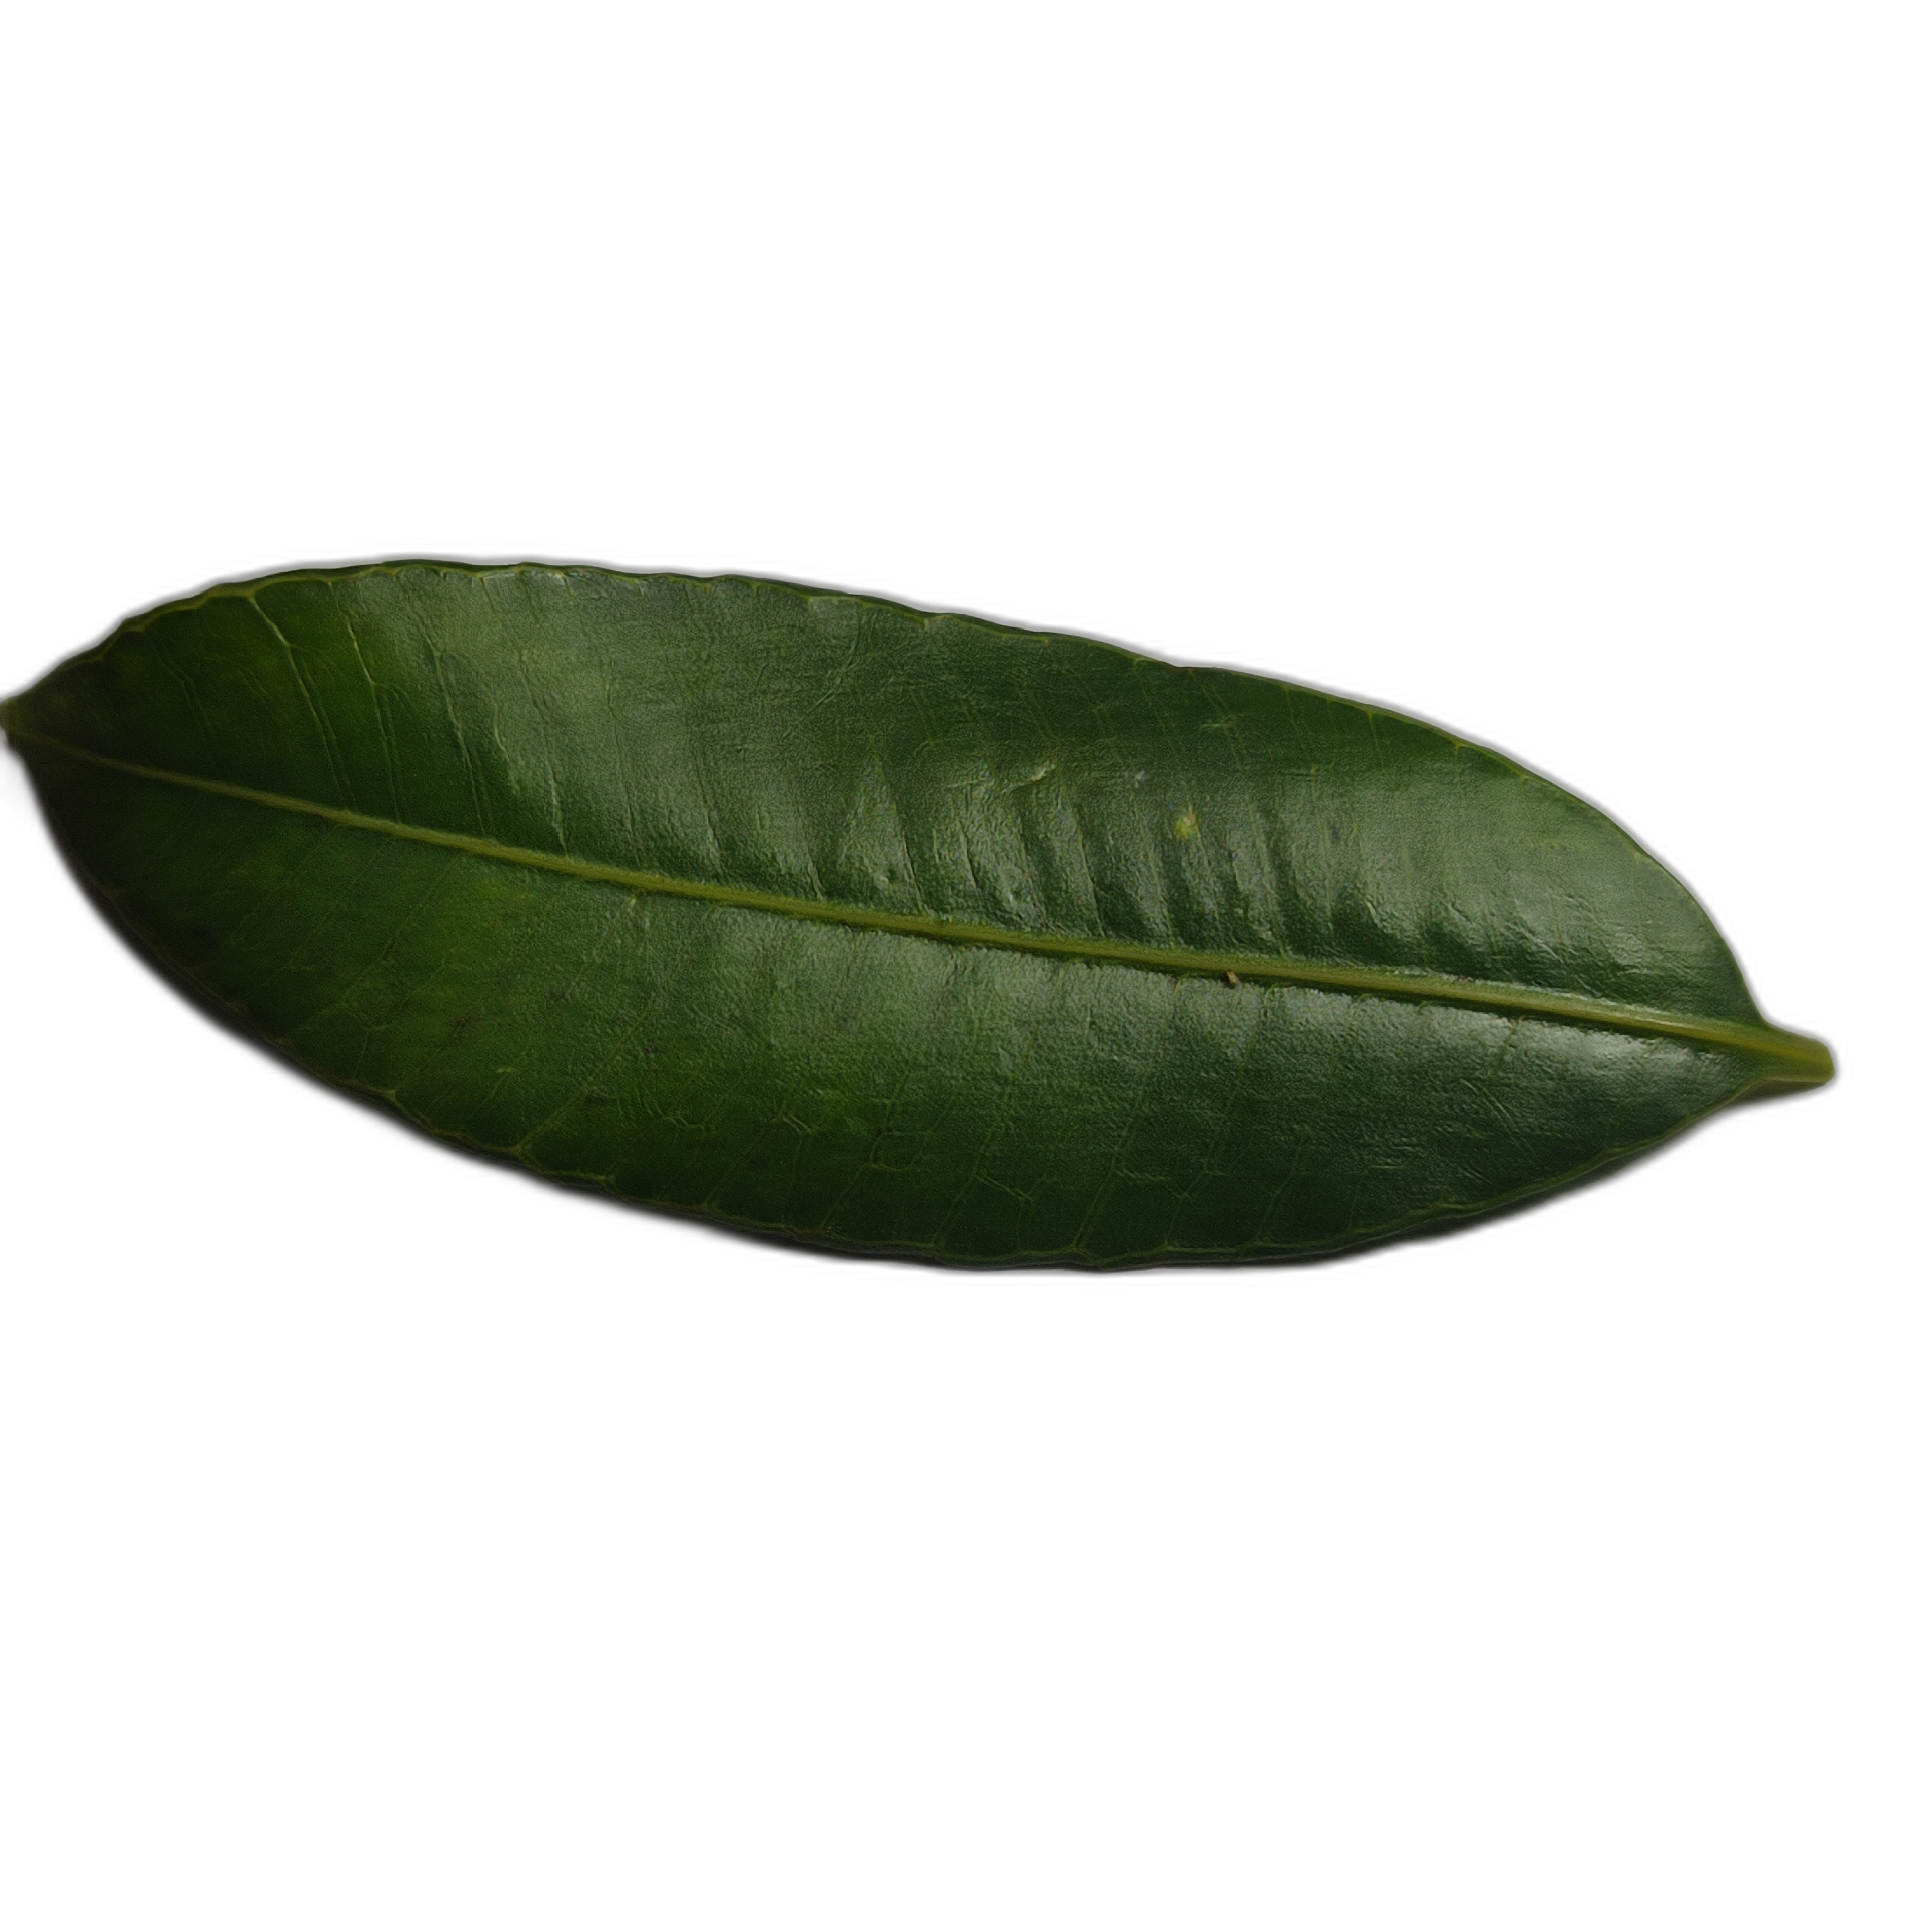
Label: healthy